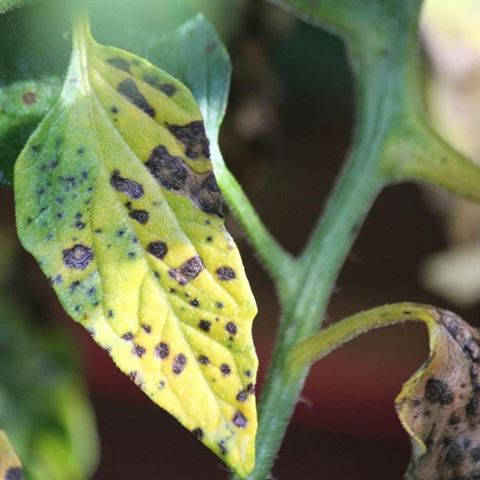
Labels: Tomato Septoria leaf spot